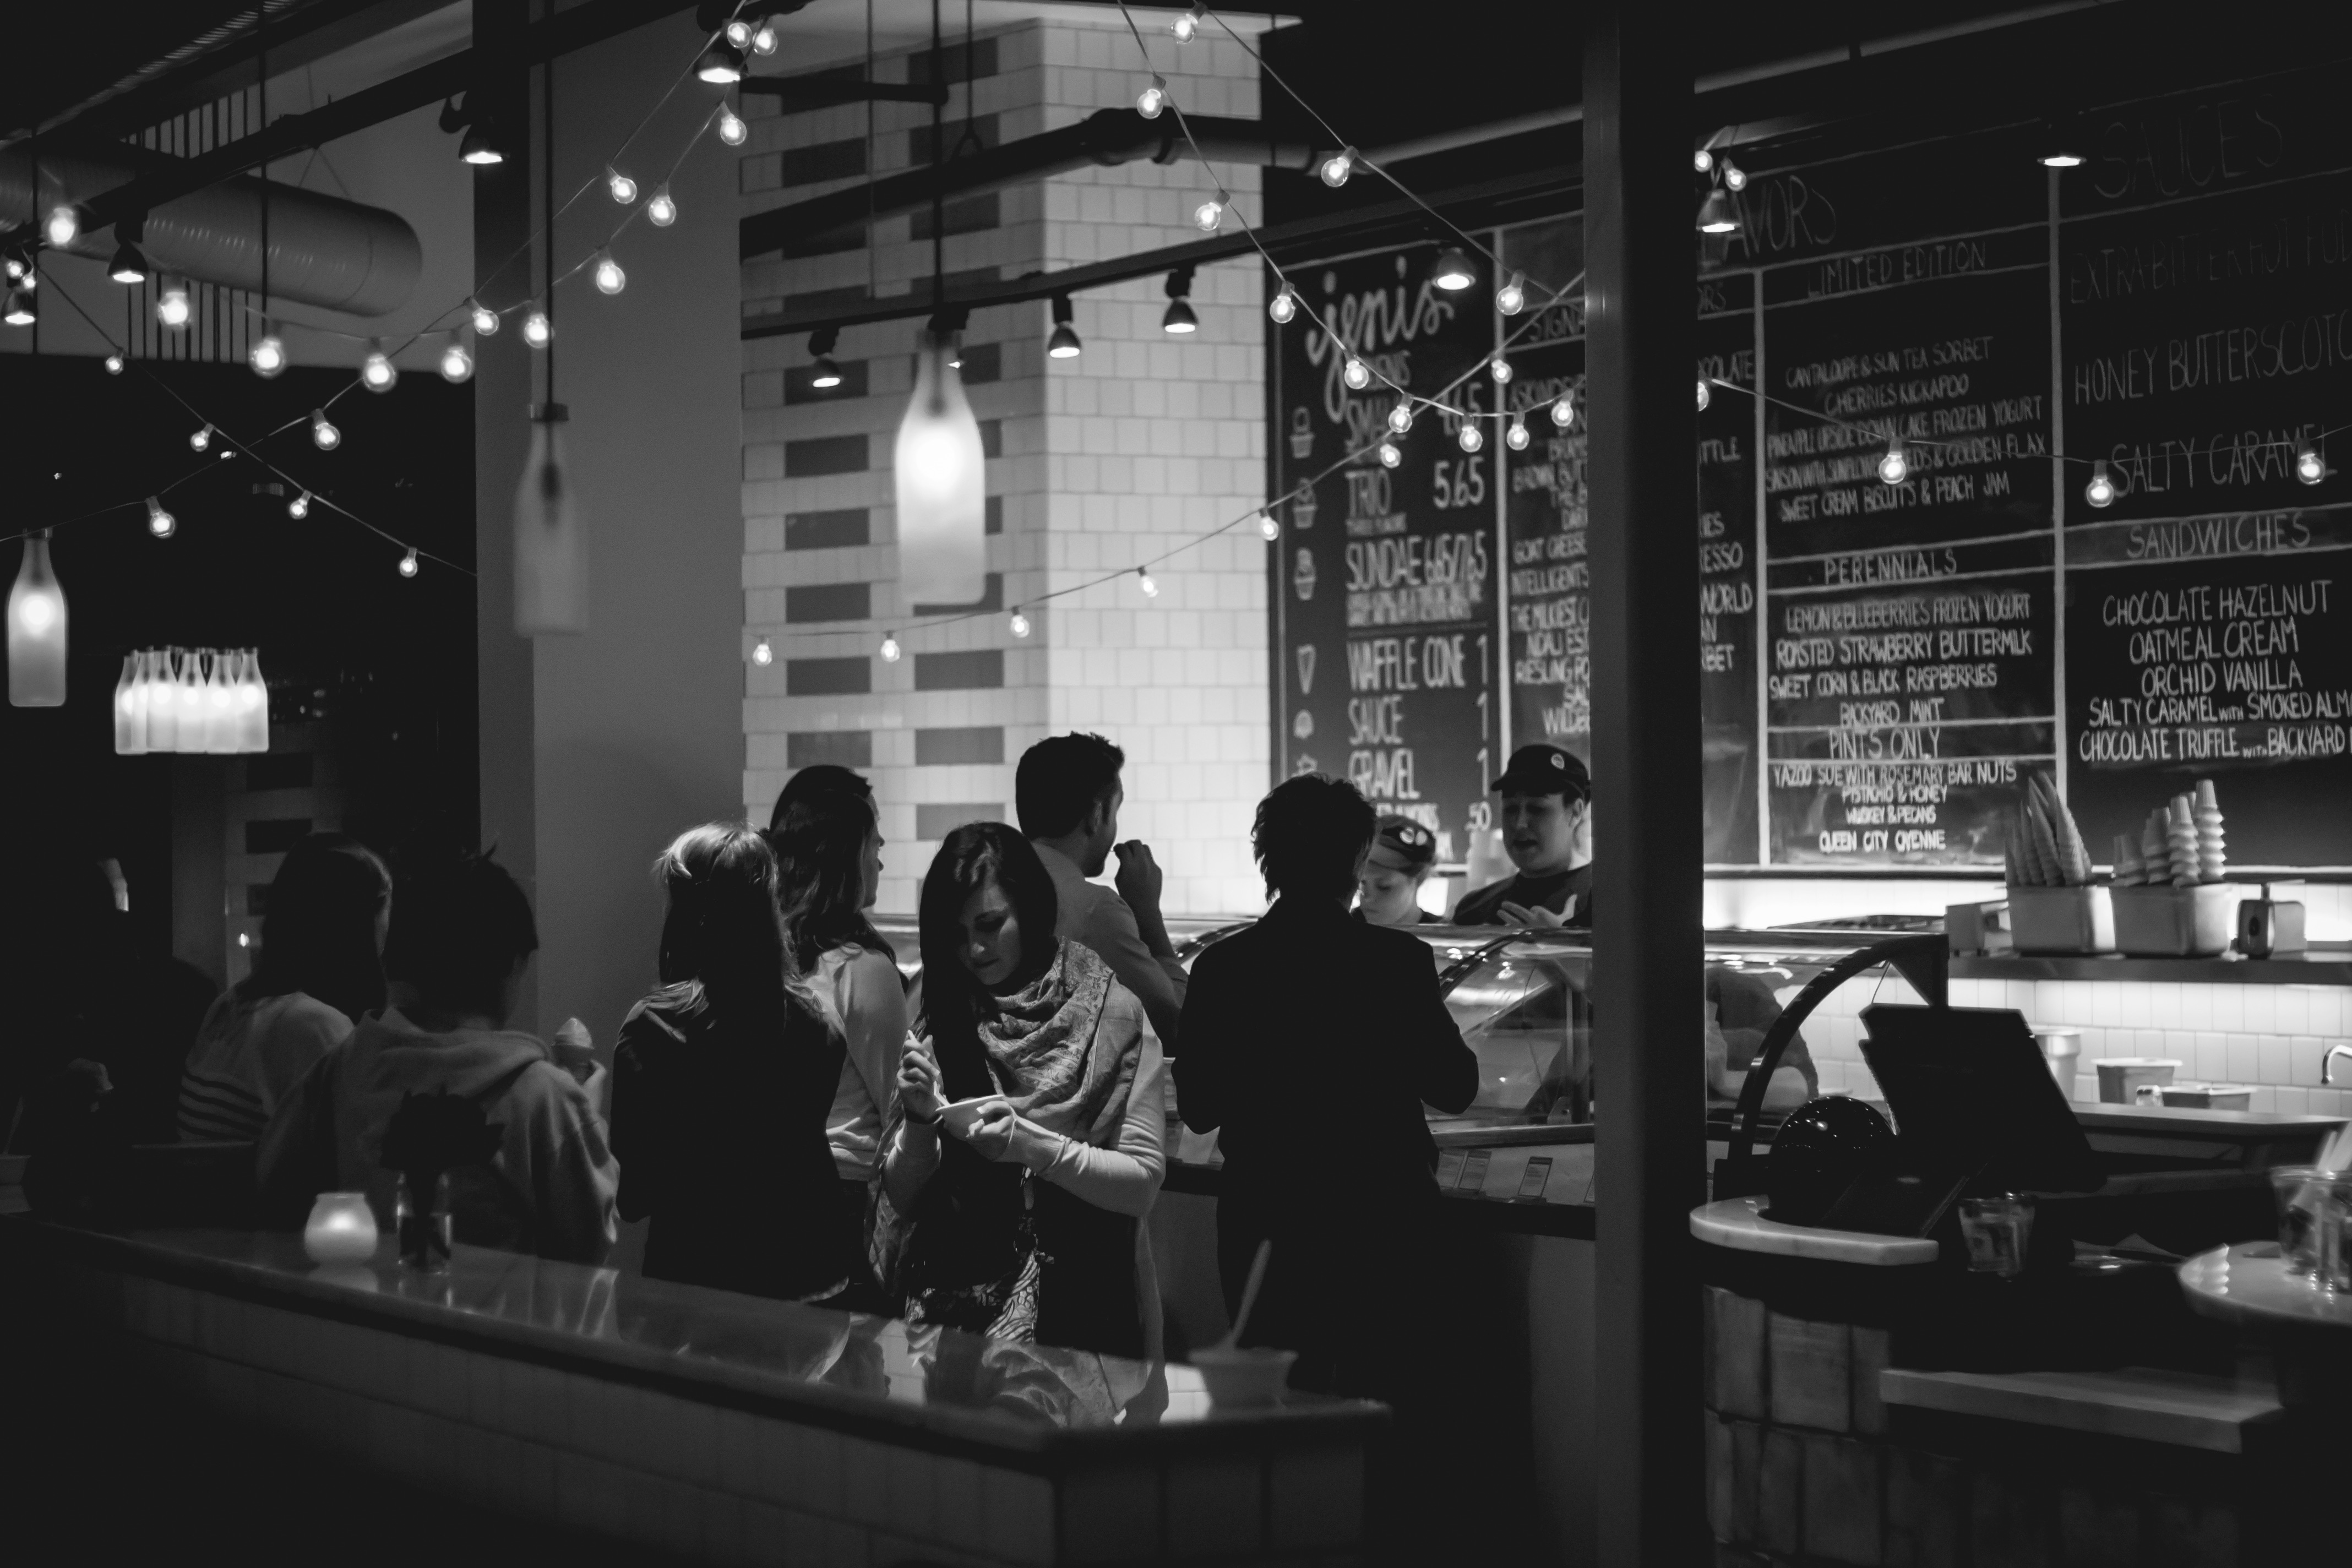
cafe, black and white, white, night, restaurant, bar, menu, blackboard, black, monochrome, design, shape, monochrome photography, film noir